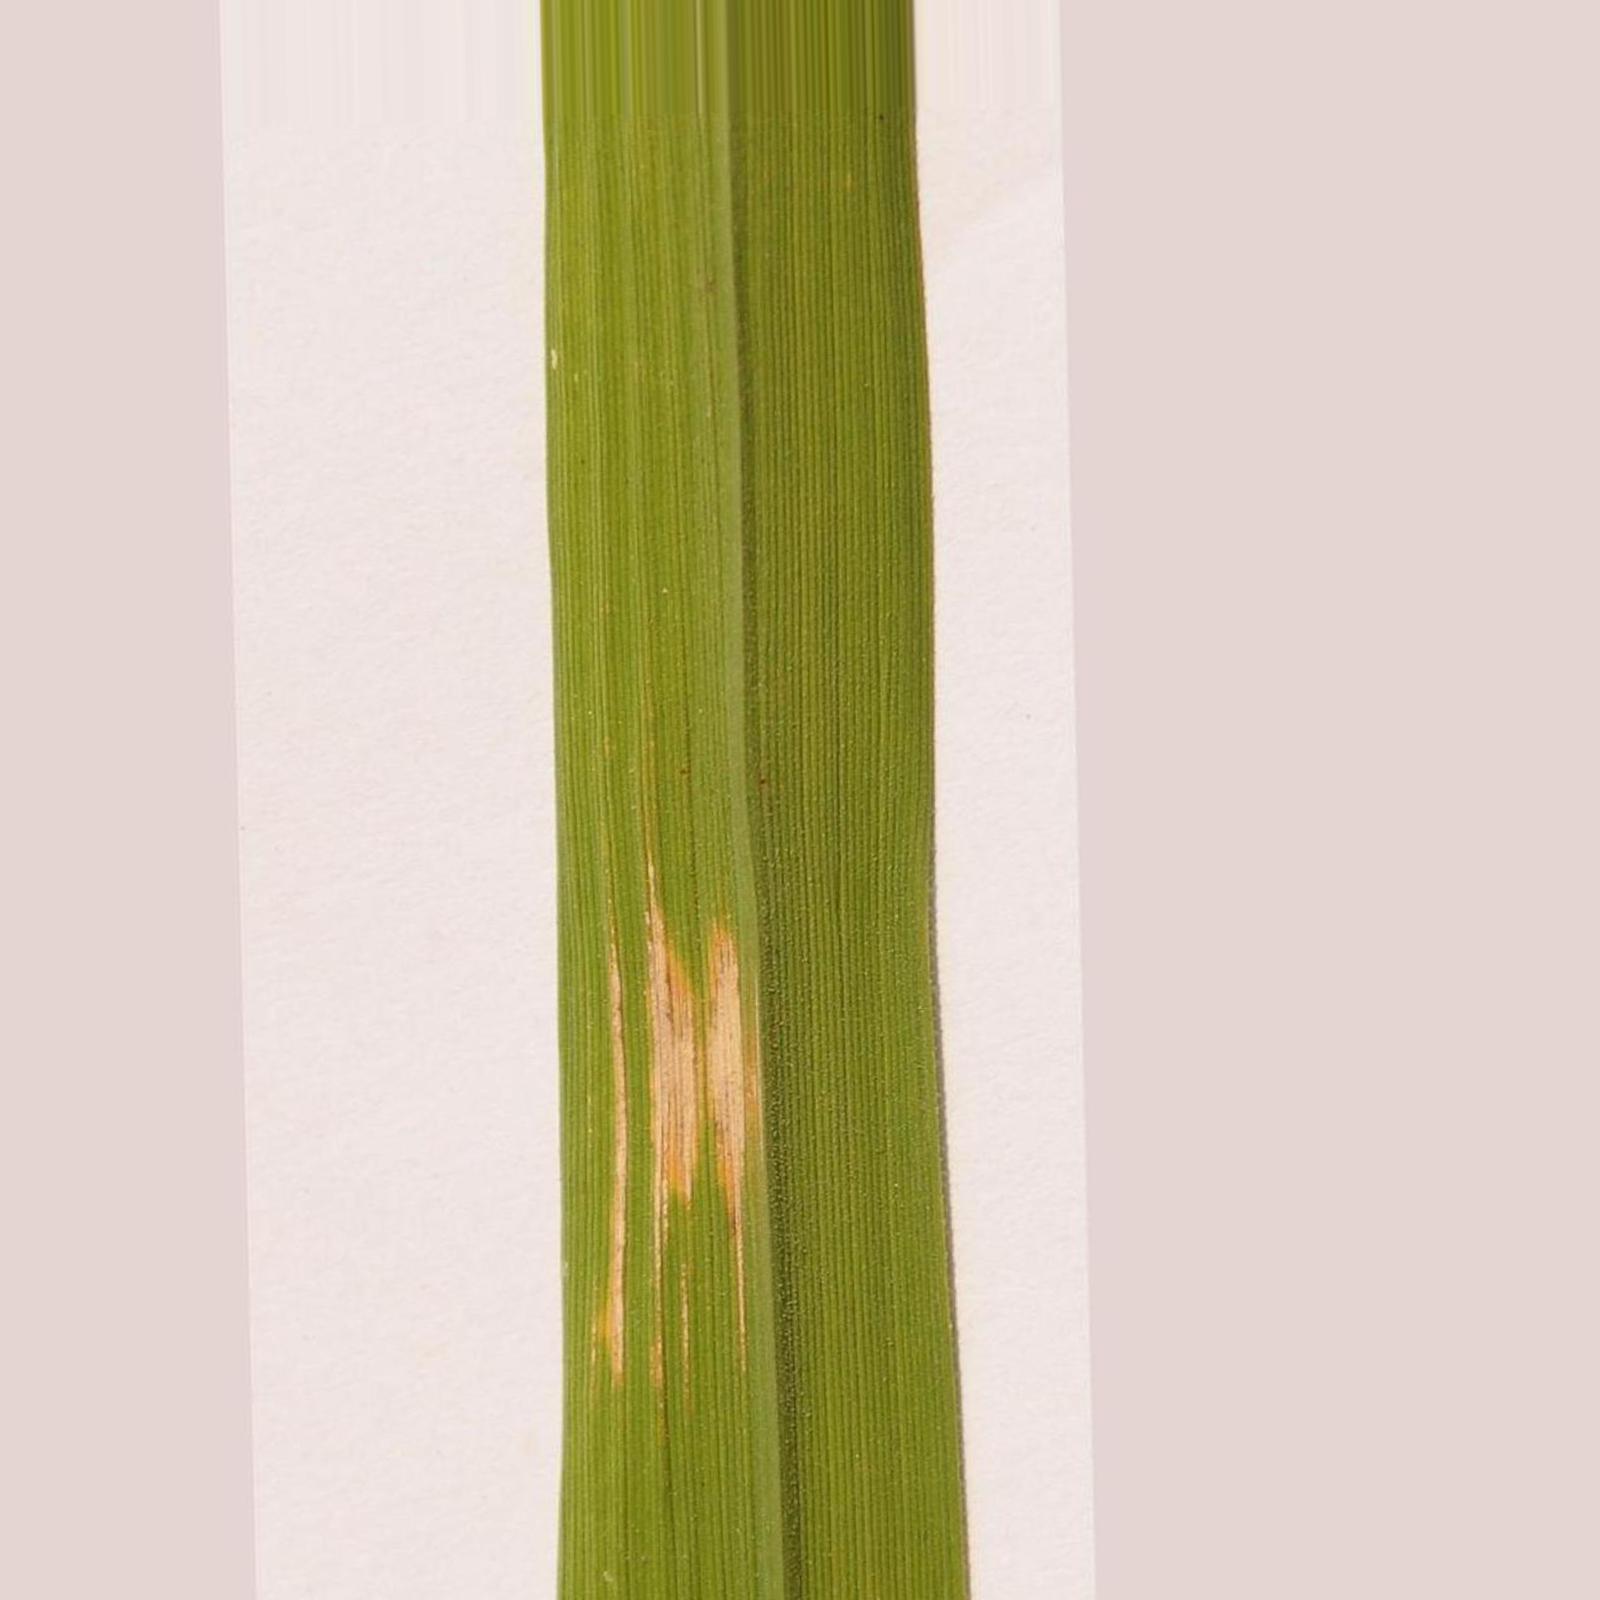
Nhãn: Bệnh Bạc lá (Bacterial leaf blight)